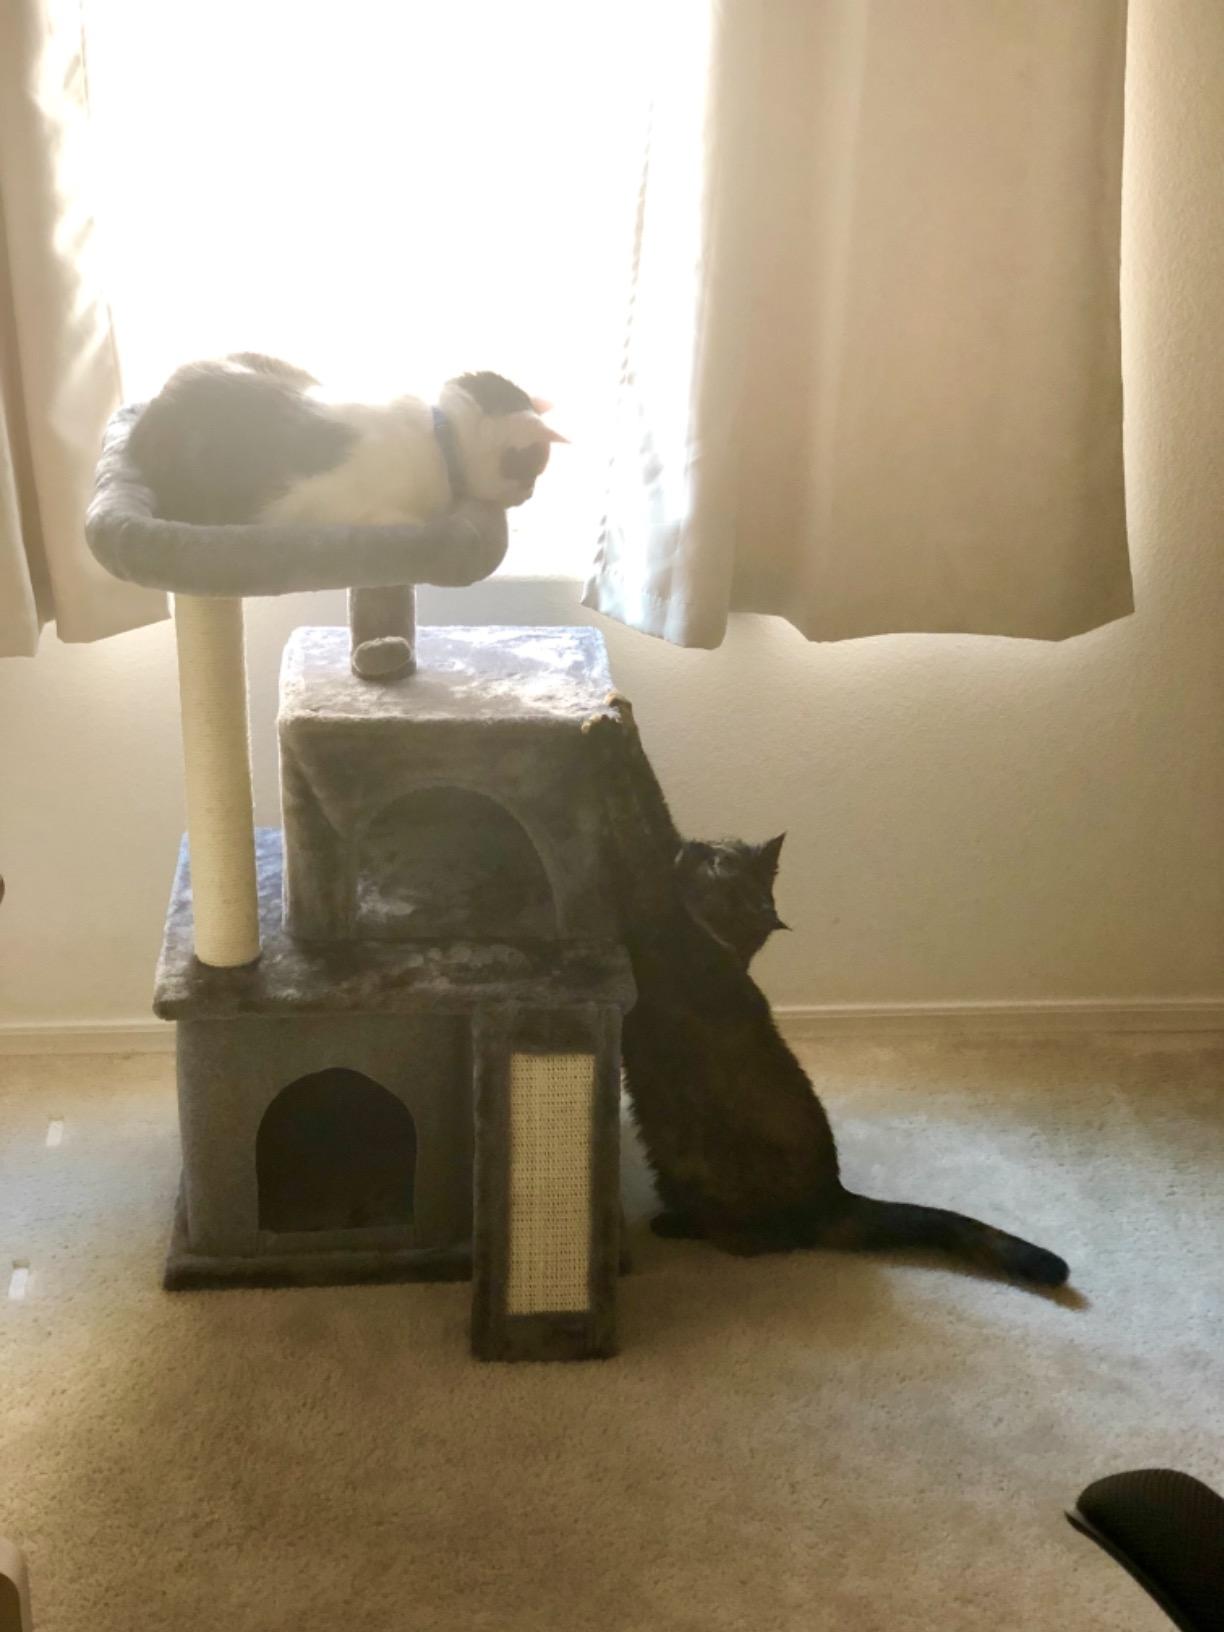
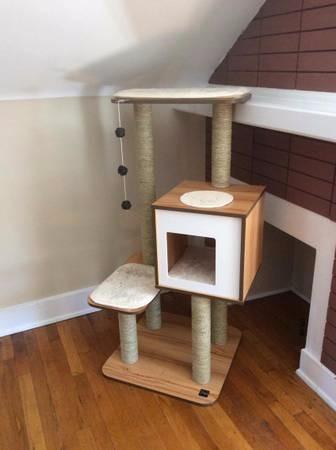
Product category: items_cat tree
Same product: no